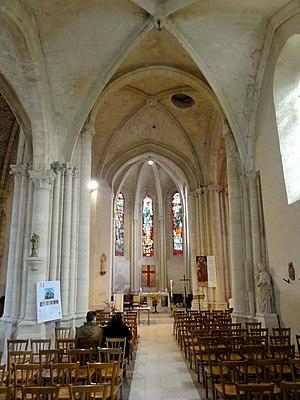
Intérieur de l'église - voir titre.
L'église Saint-Pierre-ès-Liens est une église catholique paroissiale située à Vaux-sur-Seine, dans les Yvelines, en France.